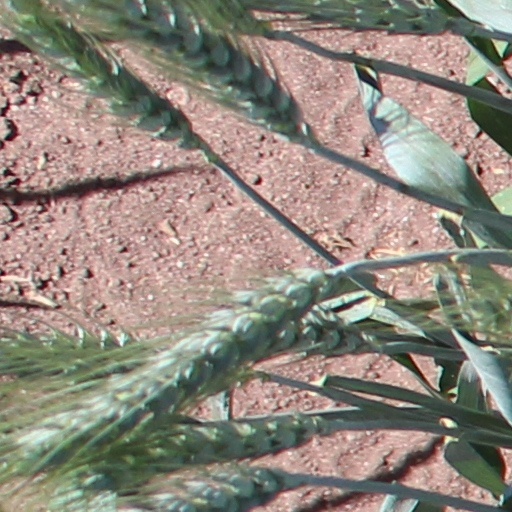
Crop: wheat